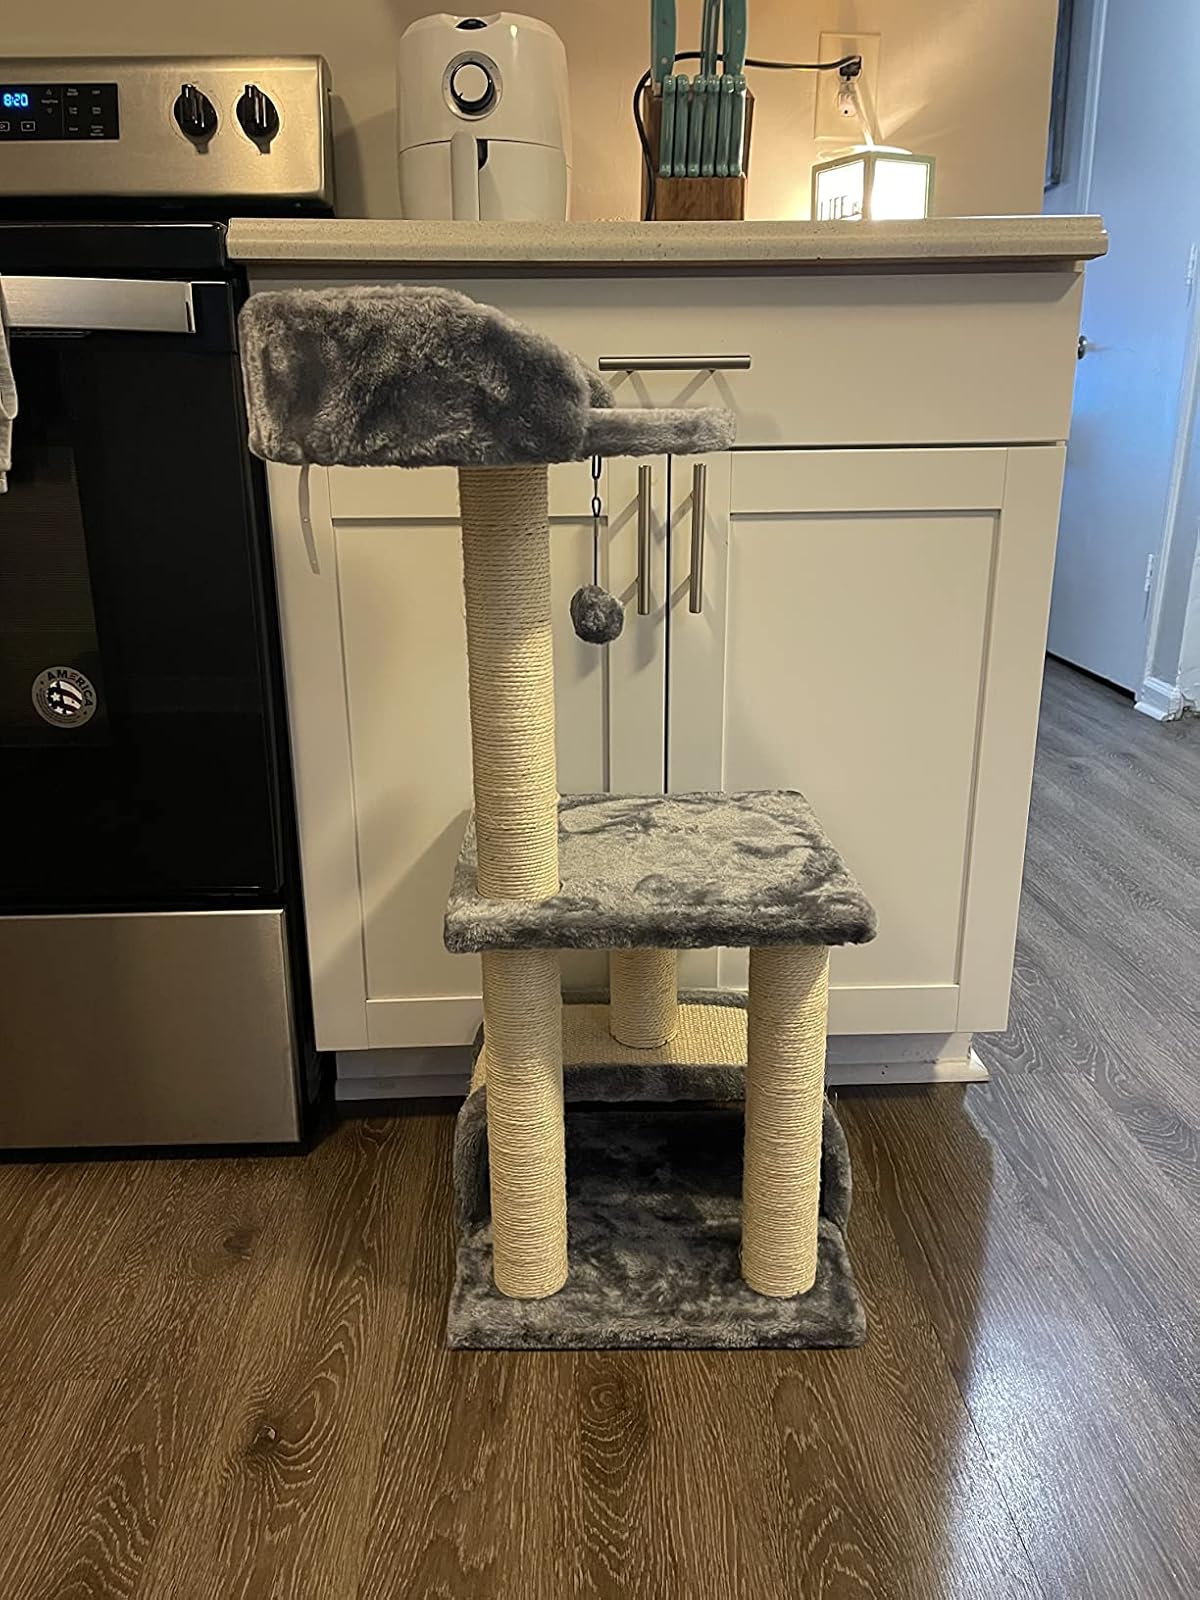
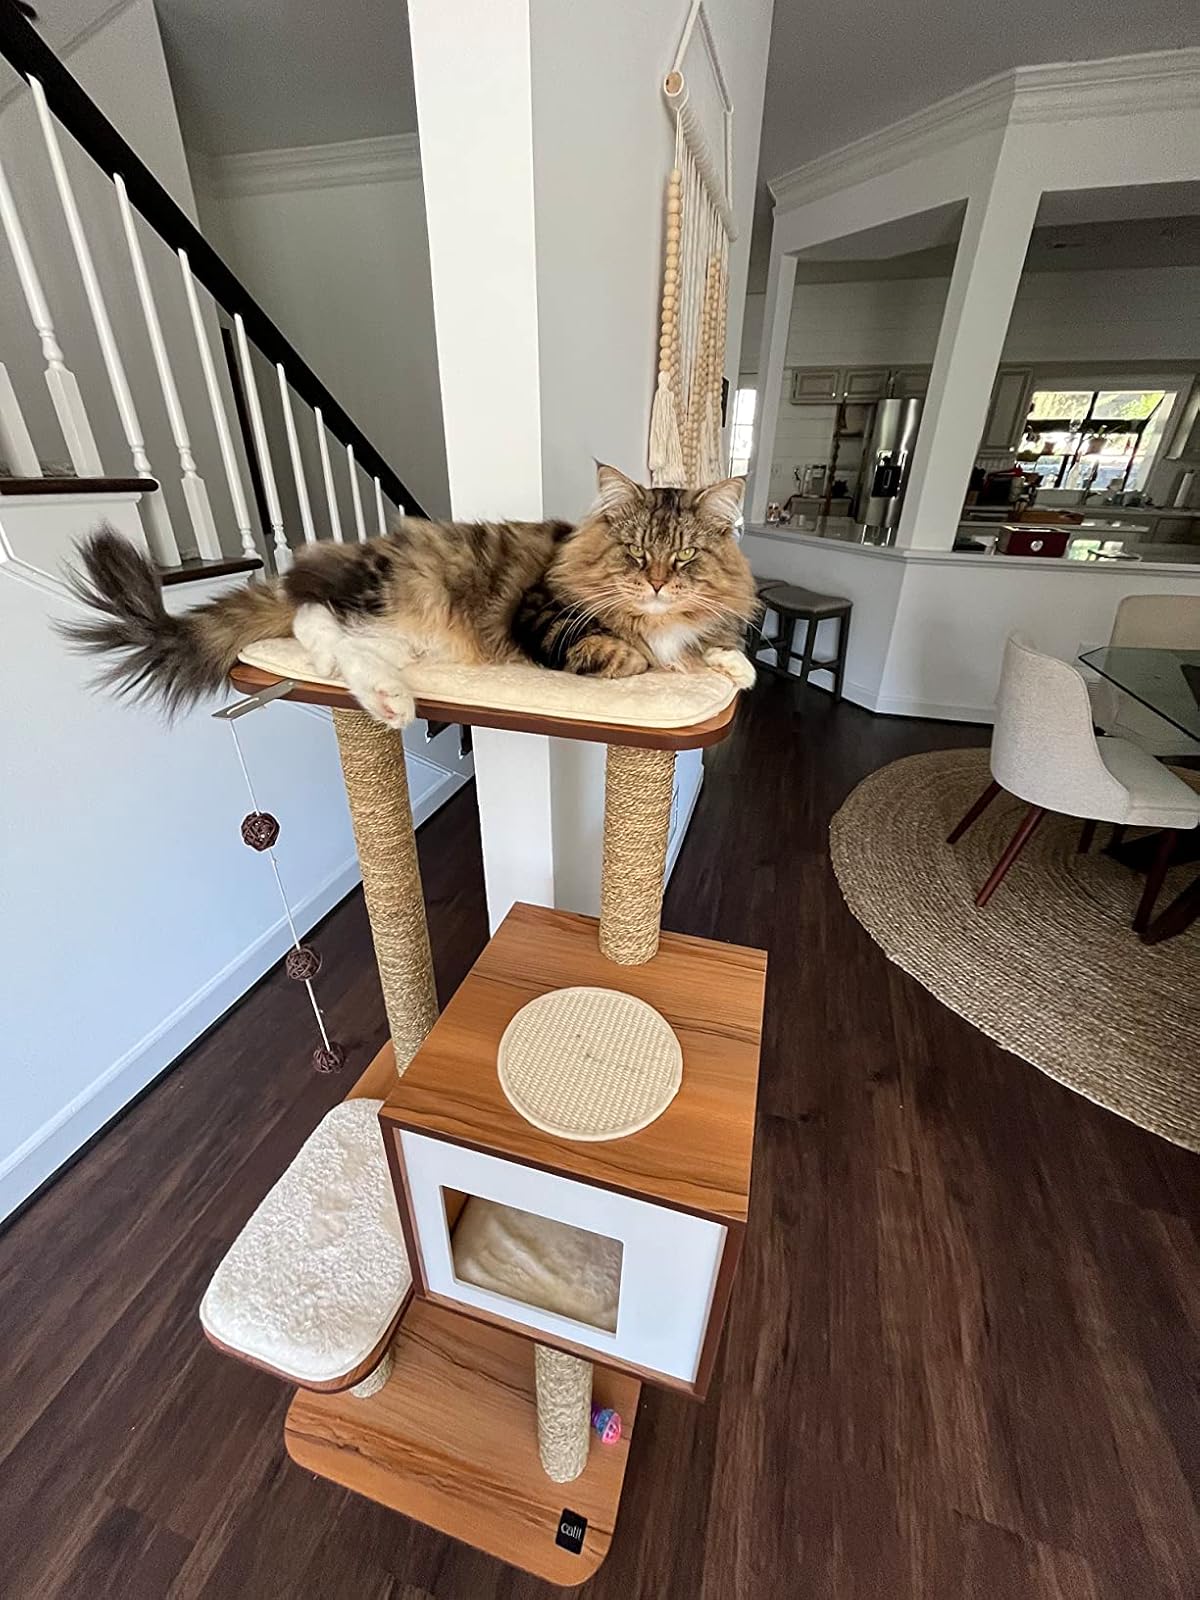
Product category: items_cat tree
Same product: no